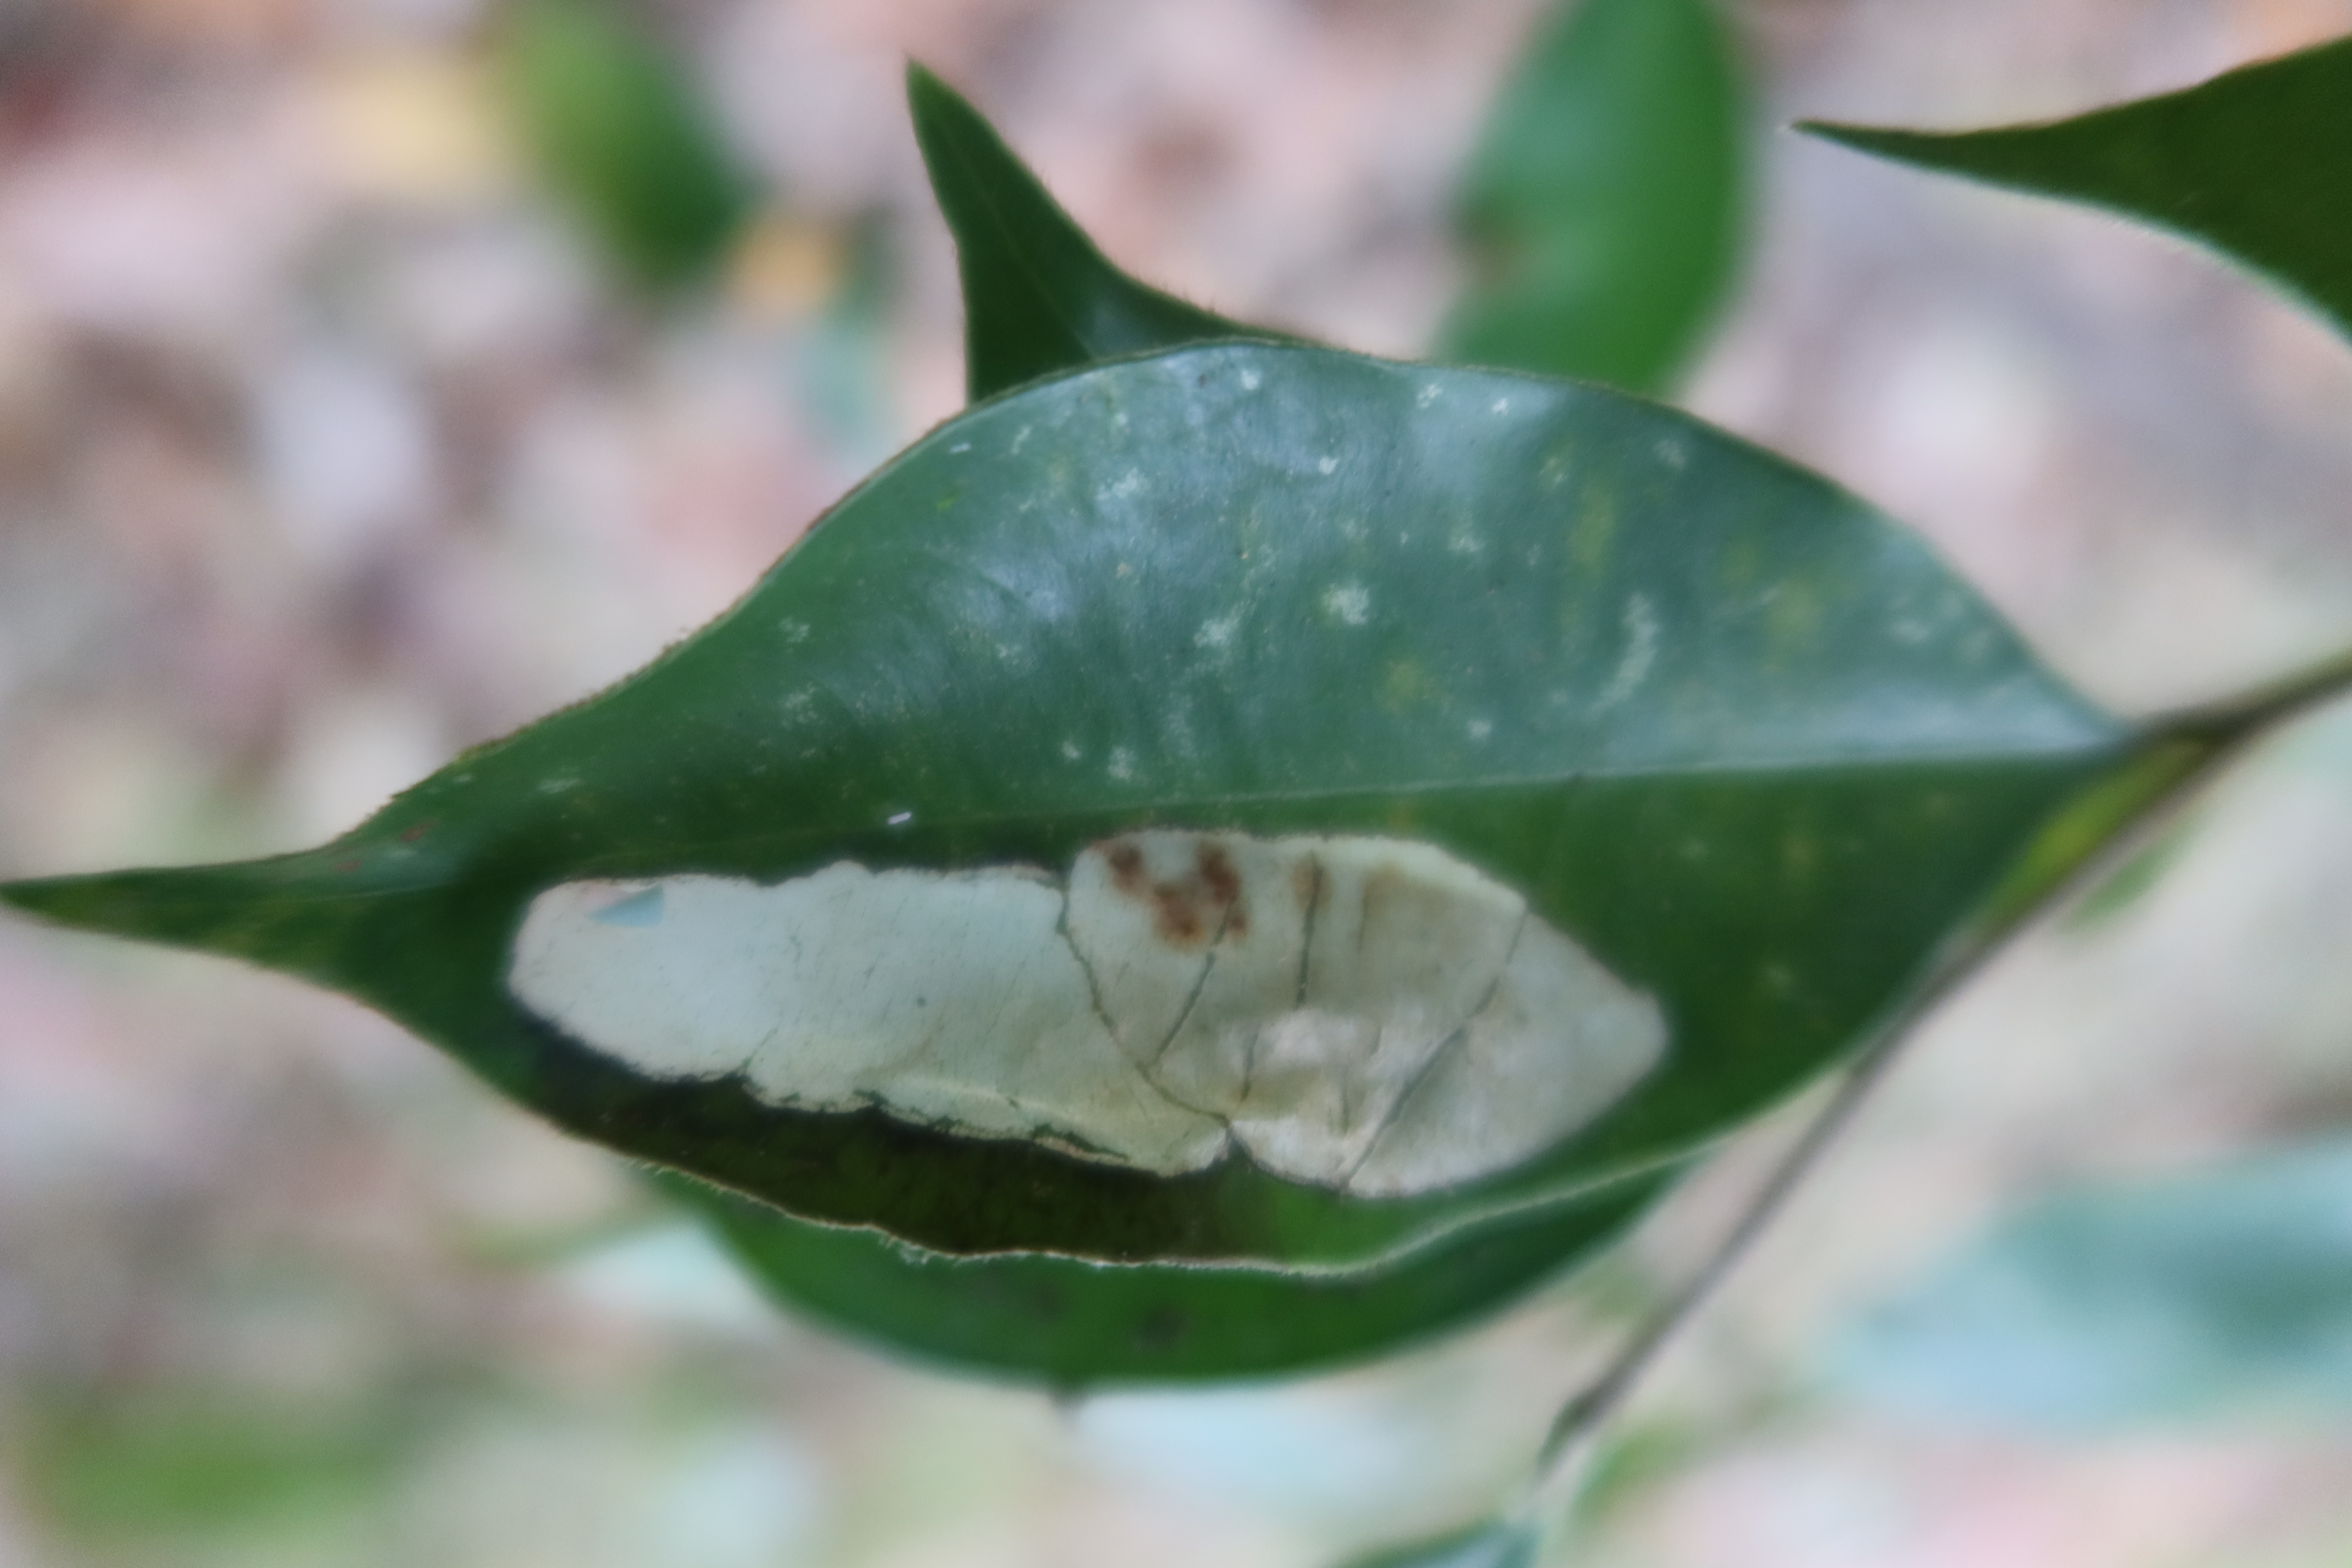
Label: Translucent lesion